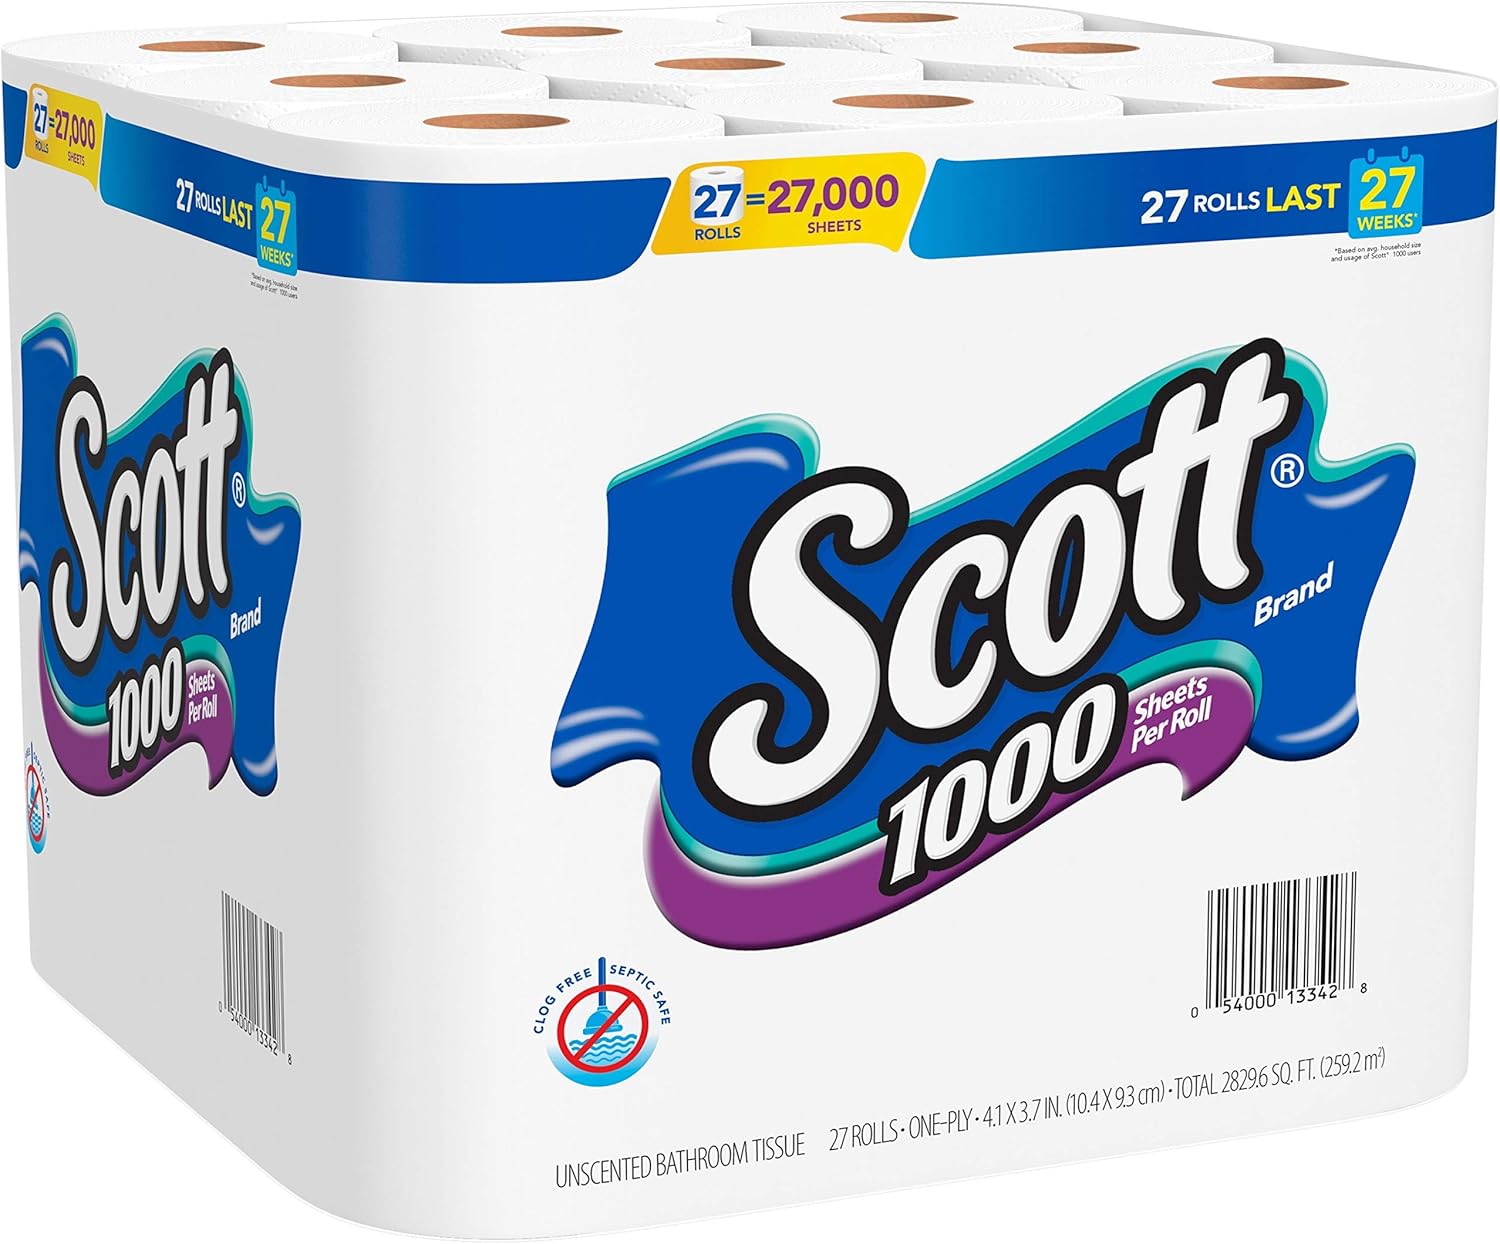
Scott Toilet Paper/Bath Bathroom Tissue, 12.3" x 13.9" x 13.9", White 27 per Carton
Category: Amazon Home
Bath tissue features a septic-safe design that breaks up quickly to protect your sewer and septic systems. Durable material provides the reliability you need to prevent overuse. Long-lasting roll contains 1,000 sheets to let you enjoy fewer roll changes in high-traffic environments.
Features: Breaks up 4 times faster than the average bathroom tissue | Sewer-safe and septic-safe | Long-lasting roll with 1,000 sheets minimizes frequent roll changes | Safe for use in RVs, boats and high-traffic environments | Packaging may vary from image shown